University of Pécs

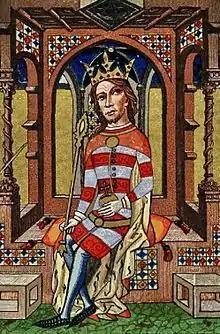
Louis I as depicted in the Chronicon Pictum

The medieval university of Pécs was founded in 1367 as the last in the first wave of Central European university foundations. (The first three universities in the region: Prague (1348), Krakow (1364), Vienna (1365).) Historical public consciousness considers Louis the Great as the founder of the university, but the king's role in the foundation can be considered formal, as part of the Holy See procedure. The operation of the University of Pécs was authorized on September 1, 1367 in a bull by Pope Urban V, at the request of King Louis the Great of Hungary. The true spiritual father of the first Hungarian university was the contemporary bishop of Pécs, William of Koppenbach, who, in addition to his ecclesiastical office (1361–1374), was royal chaplain and secret chancellor, one of Louis the Great's important diplomats and confidants. The University of Pécs was primarily intended for the proper teaching of church law and the Latin language, so that the Hungarian students of the time did not have to travel abroad if they wanted to attend university. In Pécs, the faculty of humanities and law can be taken for granted, so the medieval university was truncated. The Pope did not allow the establishment of the Faculty of Theology. Very few written documents have survived about the medieval University of Pécs, and we hardly know anything about its functioning. We know a total of four teachers and seven students by name who can be proven to have taught or studied at the university. The most famous medieval professor in Pécs was the Italian Galvano di Bologna, who stayed in Pécs between 1372 and 1374.